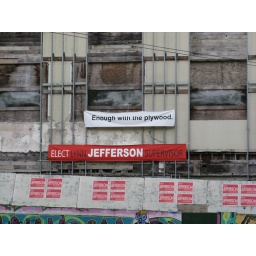
Sign spotted on a building under heavy construction.